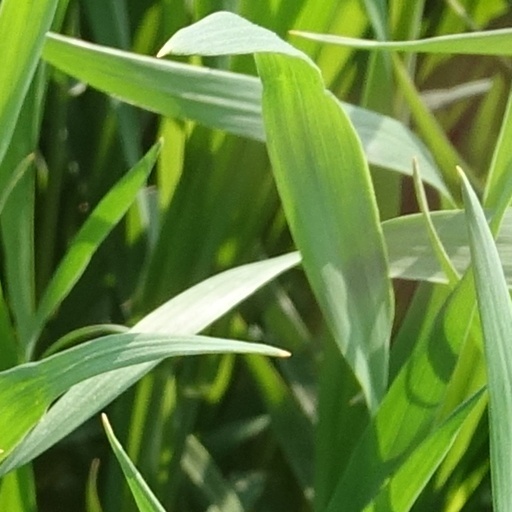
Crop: wheat